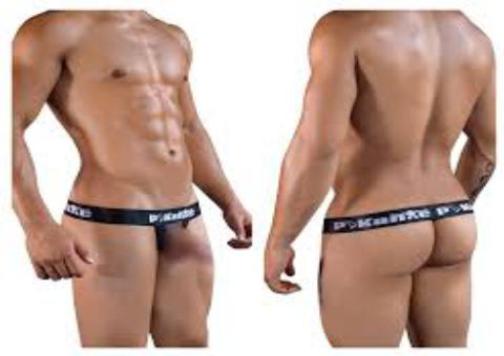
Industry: Clothes